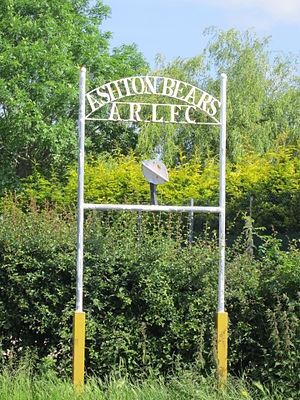
Le rugby à XIII amateur est le rugby à XIII pratiqué par des joueurs non professionnels.